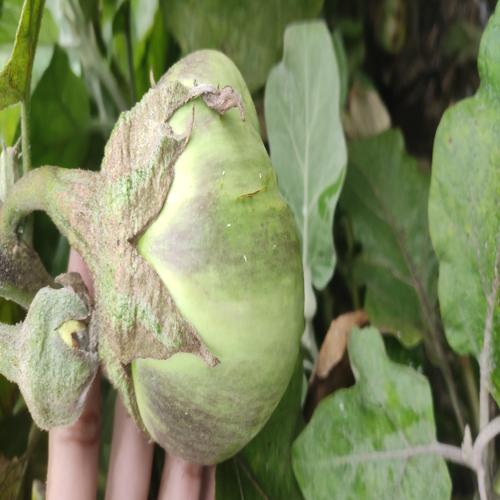
Label: Healty Brinjal